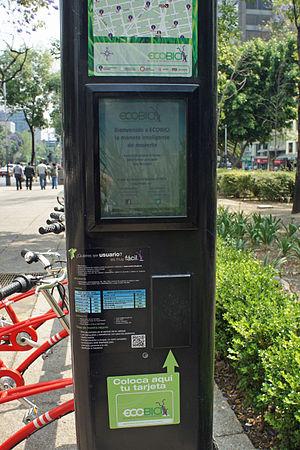
EcoBici est un système de location de bicyclettes établi en février 2010 par le gouvernement de Mexico. Lancé avec 85 stations d'accueil et 1 000 bicyclettes reconnaissables à leur couleur rouge et blanche, le réseau s'est étendu et, en septembre 2013, il comporte 276 stations et 4 000 bicyclettes.